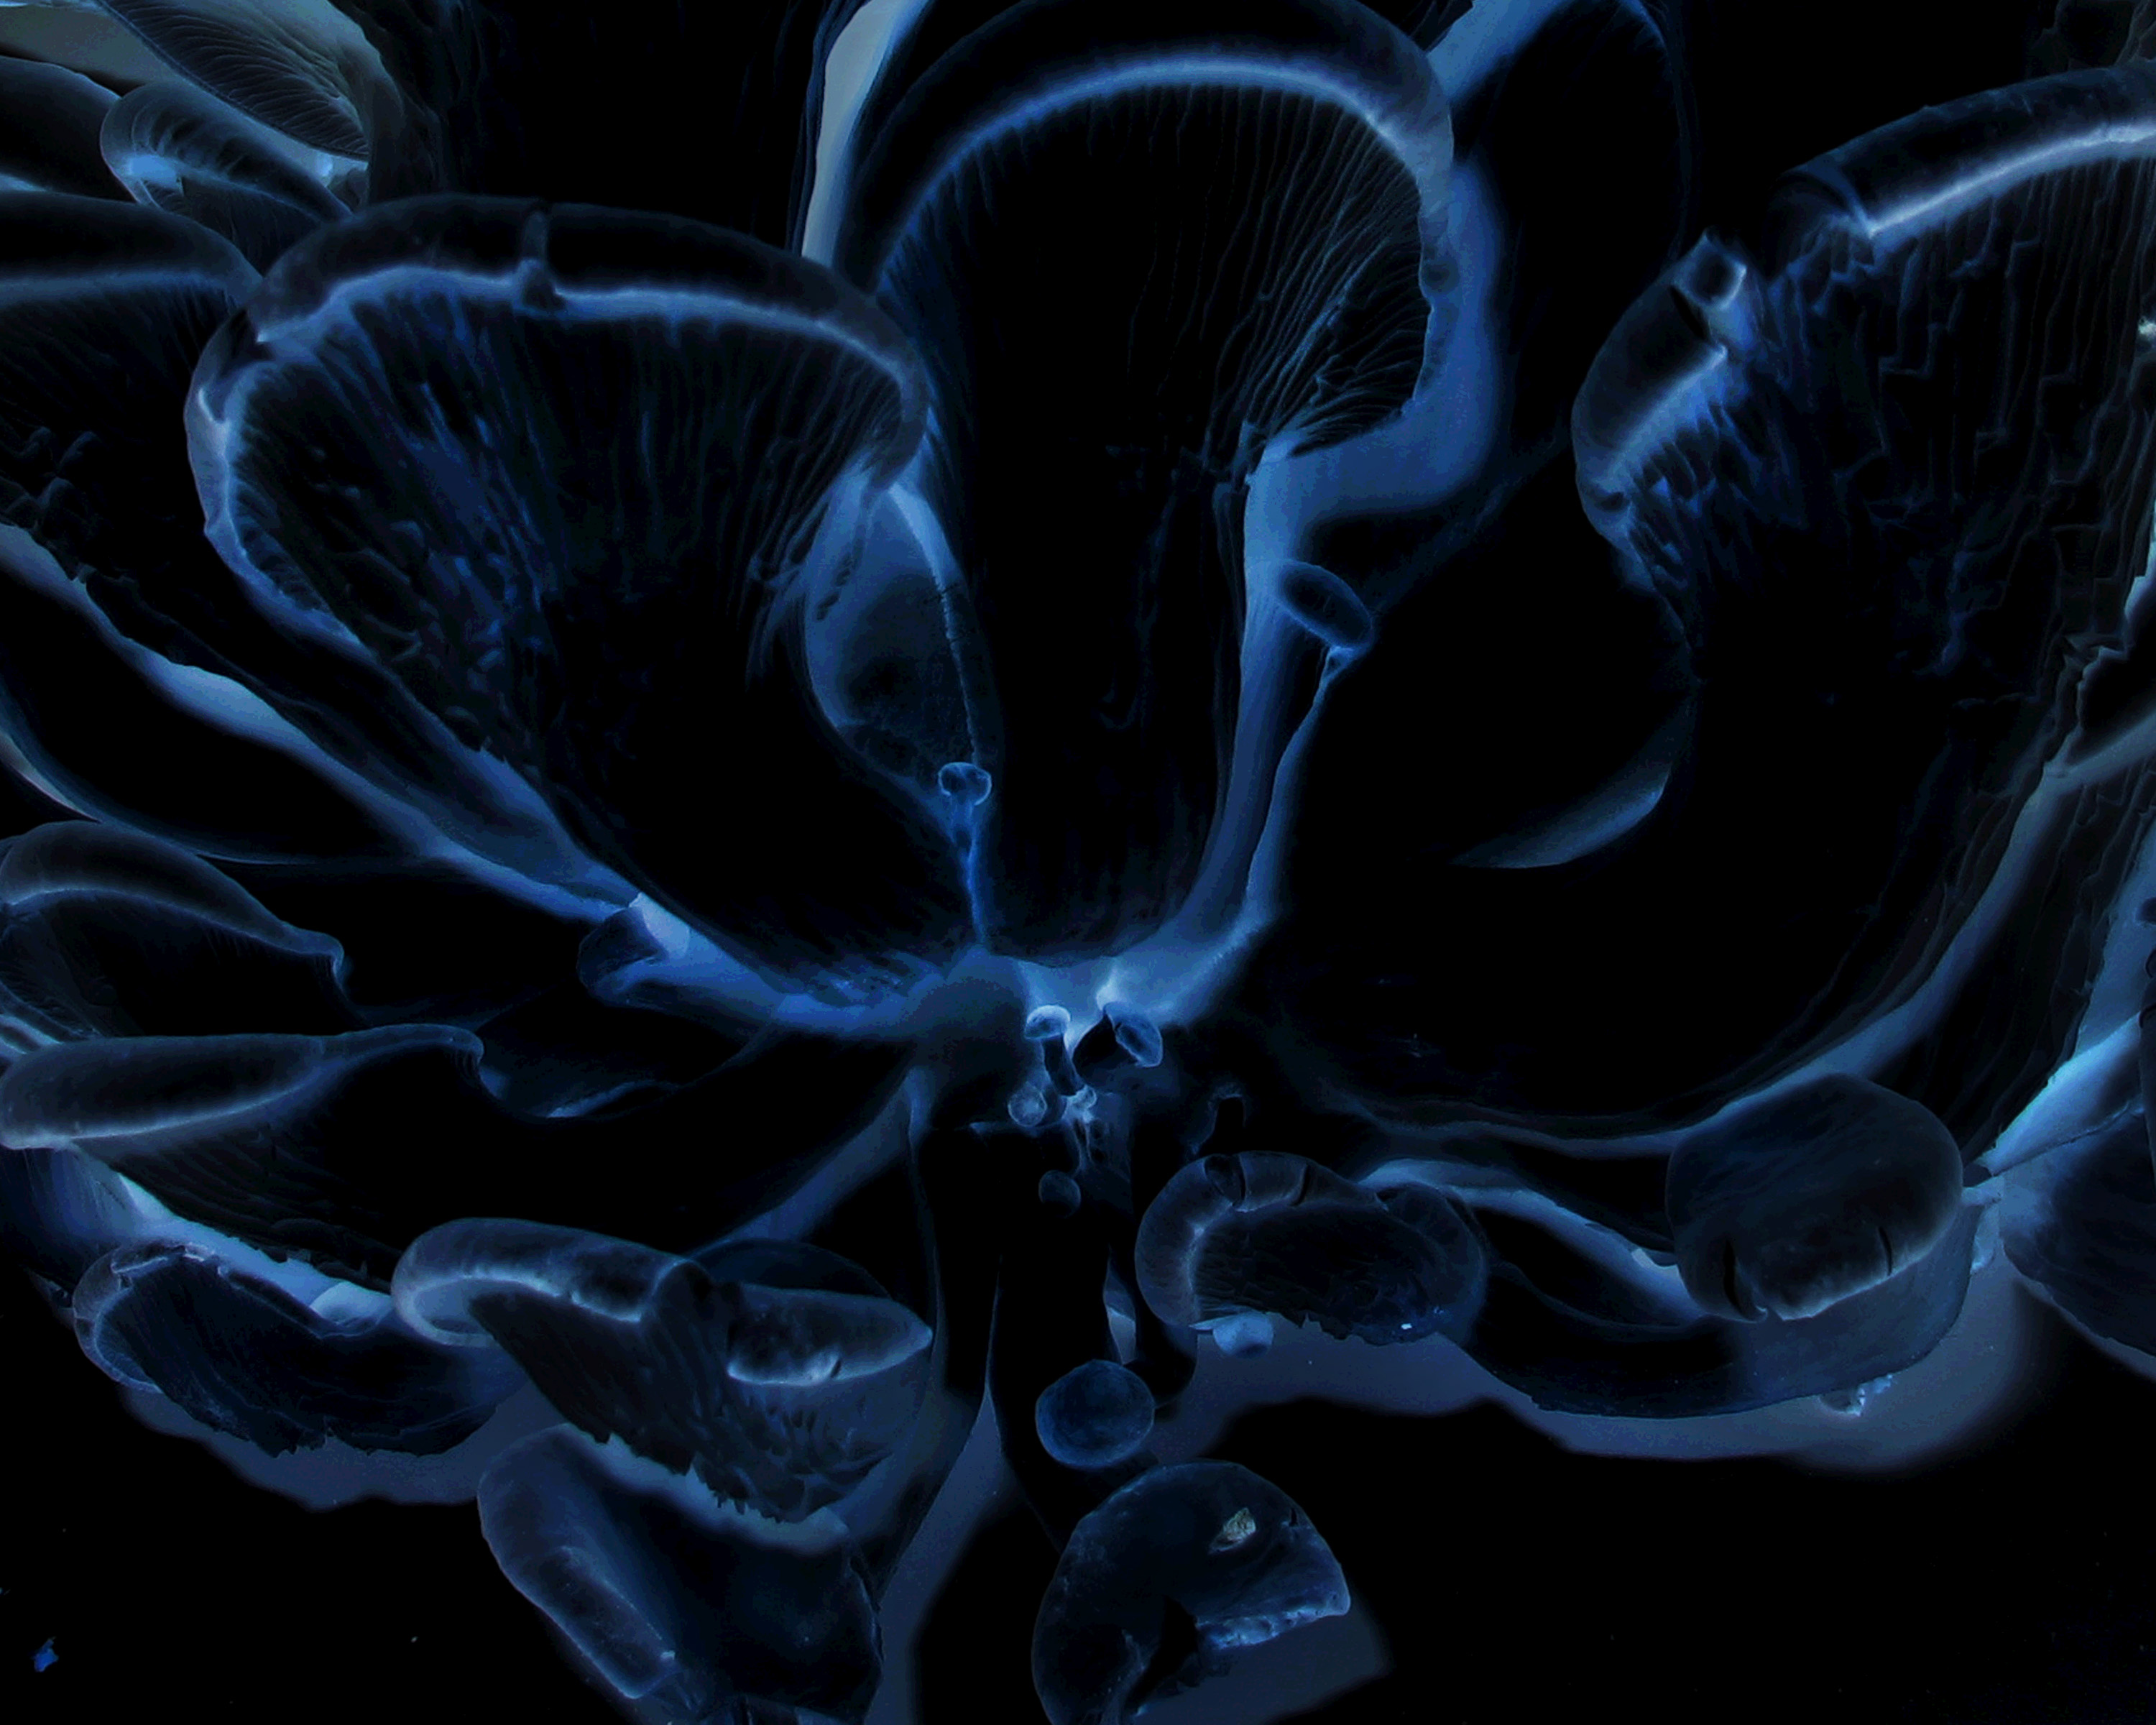
flower, smoke, flame, darkness, mushroom, blue, human body, symmetry, organ, indigo, sacramento, screenshot, absoluteblue, daarklands, computer wallpaper, fractal art